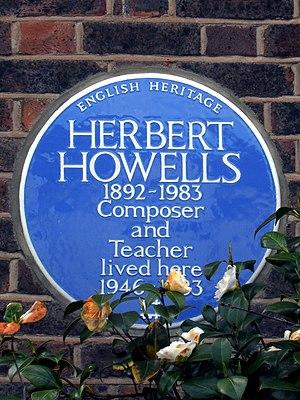
Herbert Norman Howells, né le 17 octobre 1892 à Lydney dans le Gloucestershire et décédé le 23 février 1983 à Londres, est un compositeur anglais, organiste et enseignant.